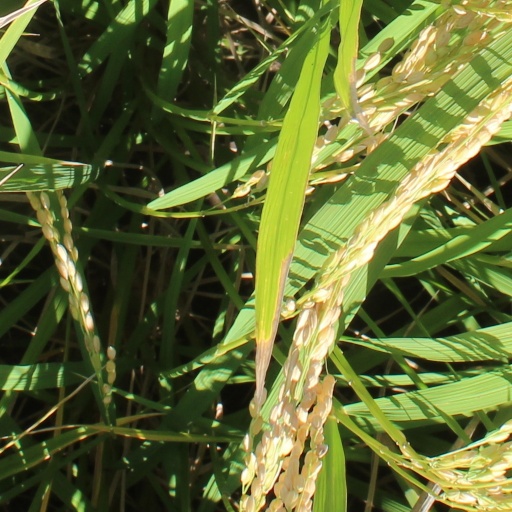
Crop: rice